Montorge Castle

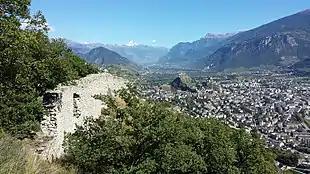
South wall of the castle on the left and Sion on the right. The Tourbillon Castle and the Valère Basilica can be seen in the middle.

The Montorge castle has never been rebuilt since. It is only recently that efforts have been made to revive the ruins. In 2002–2005, archaeological research was carried out on the site, consolidation of the masonry was carried out, and access to the ruin was improved.